Lough Gill

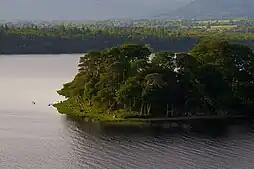
Cottage island, also known as Beezie's Island

In 1836 Thomas O'Connor of the Ordnance Survey noted a saying amongst the people that went "Connacht is the Grianán of Ireland, Cairbre is the Grianán of Connacht, Calry is the Grianán of Cairbre and the Hill is the Grianán of Calgaich". Gríanán is a word meaning literally "sunny place" and implies a place of great natural beauty. The hill of Grianán is at the eastern shore of Lough Gill.